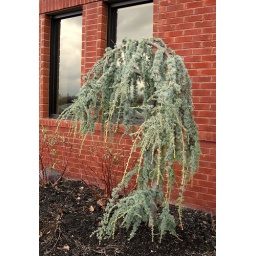
Cedrus atlantica Glauca Pendula - It isgrowing outside an office building on avery windy hill in Putnam County,Carmel,NY. 11-26-08